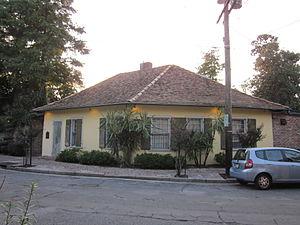
Jean-Louis Dolliole, est un homme de couleur libre, ébéniste, constructeur, entrepreneur, planteur et chef de la communauté noire de La Nouvelle-Orléans en Louisiane.